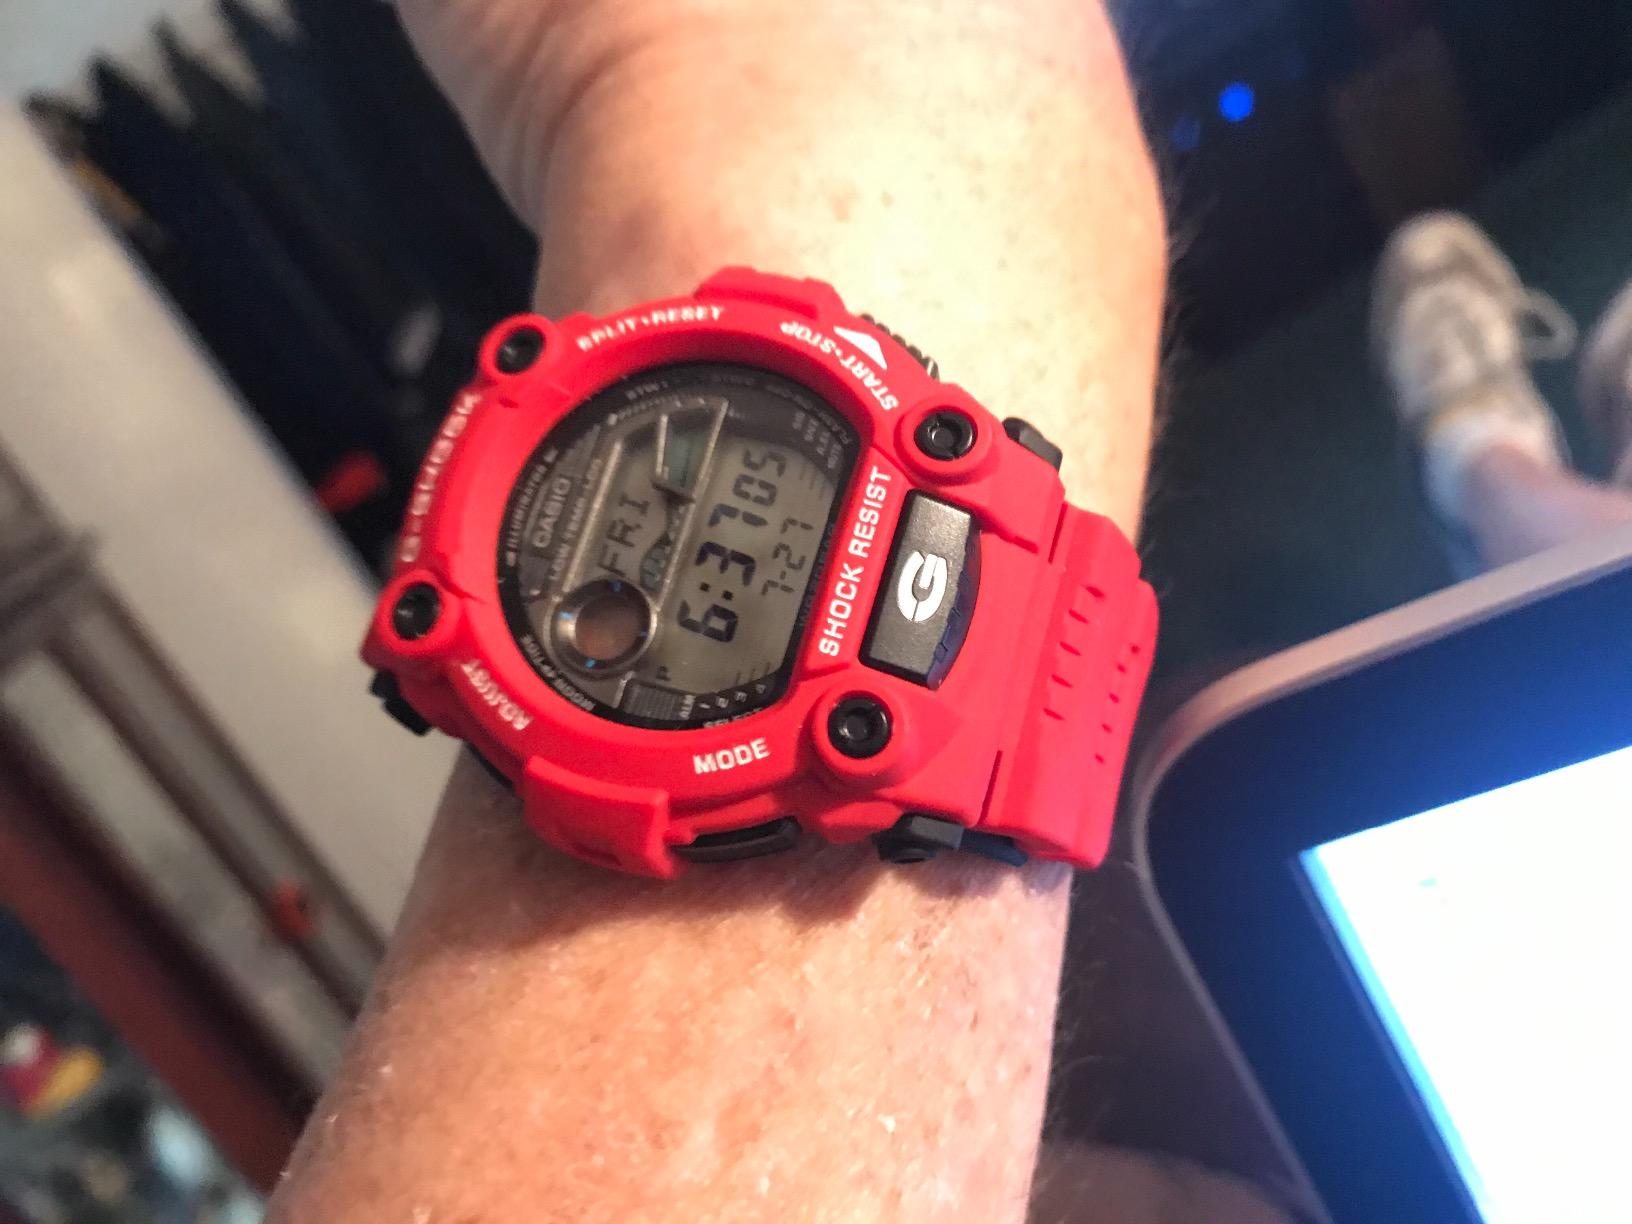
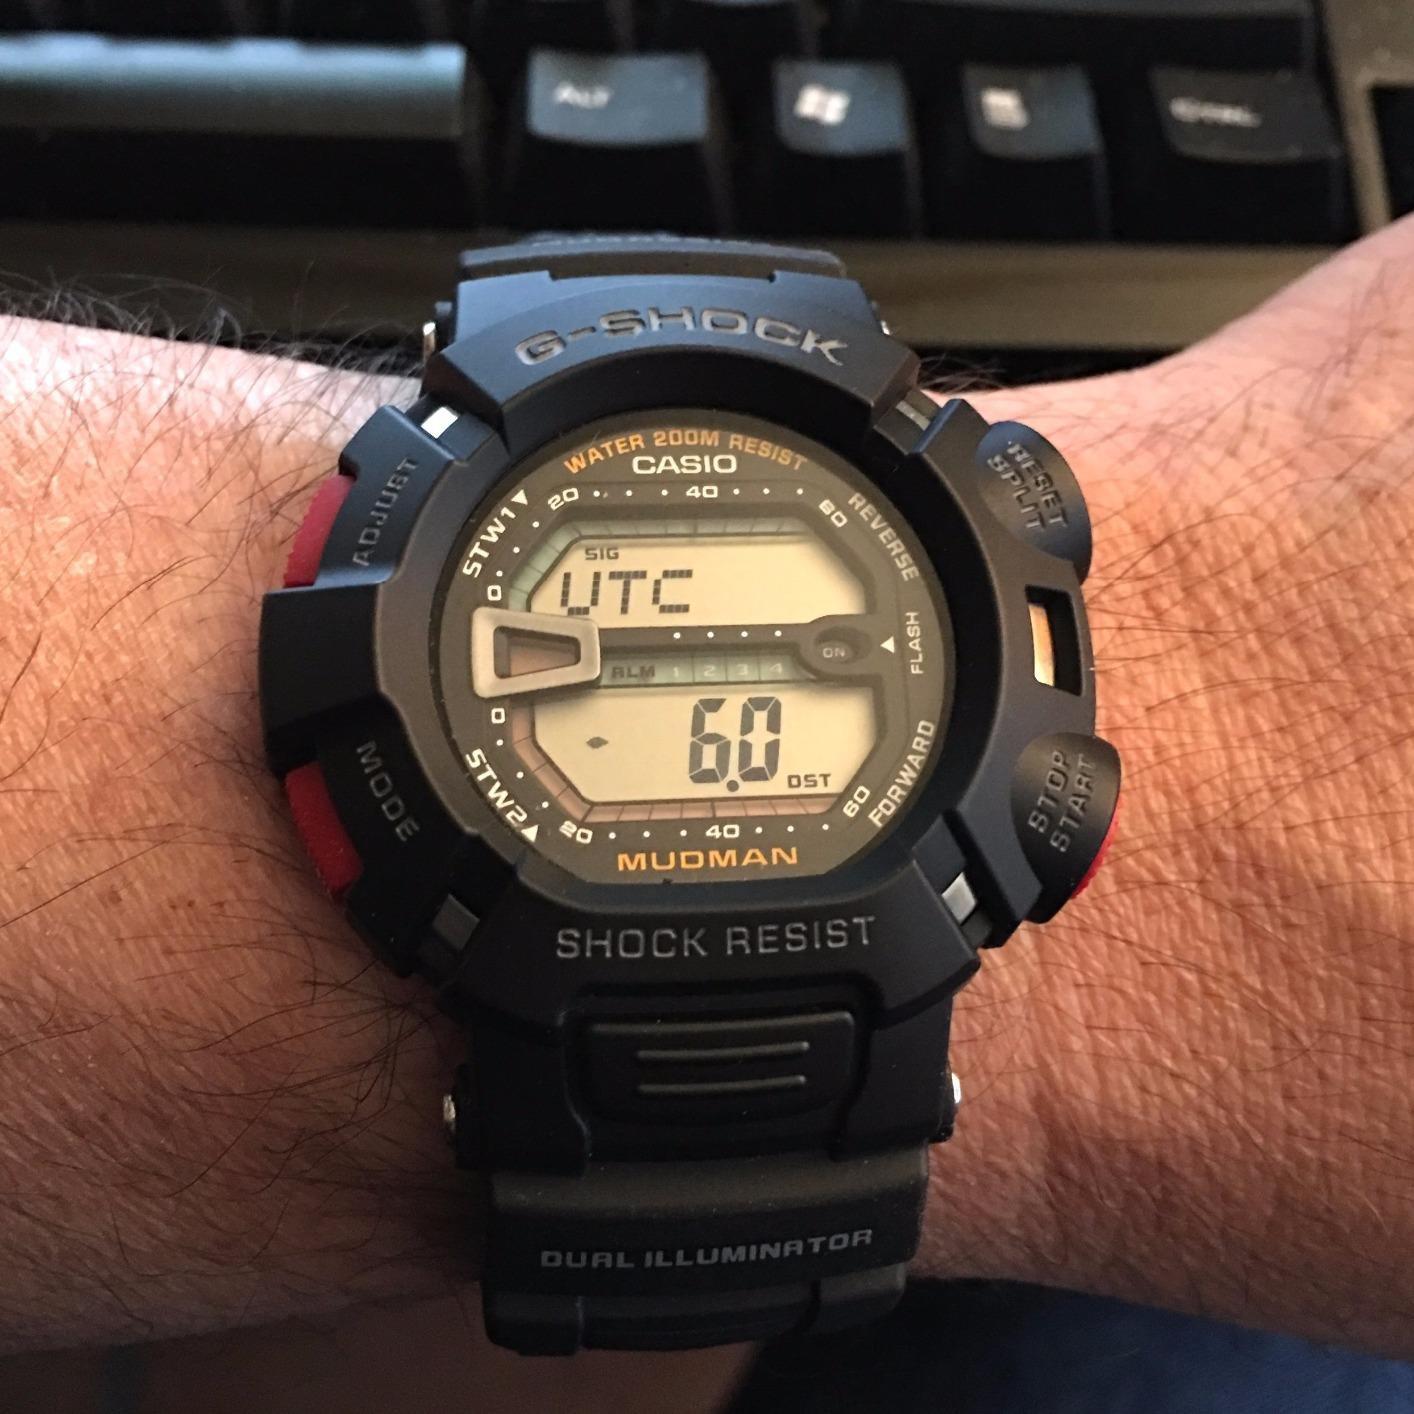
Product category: accessories_watch
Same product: no